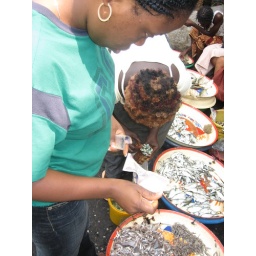
Nimi at fish market in Prot Harcourt